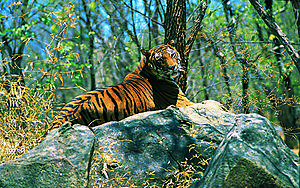
Le Kerala ou Kérala est un État indien. La langue principale est le malayalam qui fait partie des langues dravidiennes, famille linguistique dominante en Inde du Sud. Le gentilé propre au Kerala est Malayalee.
"Sultan Bathery est une ville de taille moyenne du Wayanad, un district du Kerala, en Inde. Elle tire son nom actuel de Tipû Sâhib sultan de Mysore qui a utilisé le temple Jaïn abandonné de Kidanganad et l'a utilisé comme plateforme pour son artillerie au XVIIIᵉ siècle, d'où le nom de "" batterie du Sultan"".